Seungsahn

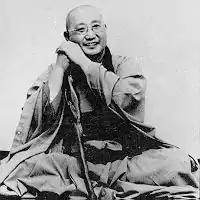
Seungsahn (1927–2004)

Seungsahn Haengwon (August 1, 1927November 30, 2004), born Duk-In Lee, was a Korean Seon master of the Jogye Order and founder of the international Kwan Um School of Zen. He was the seventy-eighth Patriarch in his lineage. As one of the early Korean Zen masters to settle in the United States, he opened many temples and practice groups across the globe. He was known for his charismatic style and direct presentation of Zen, which was well tailored for the Western audience.